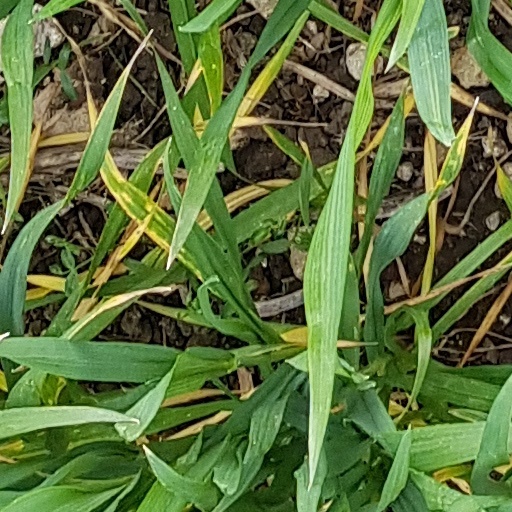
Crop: wheat